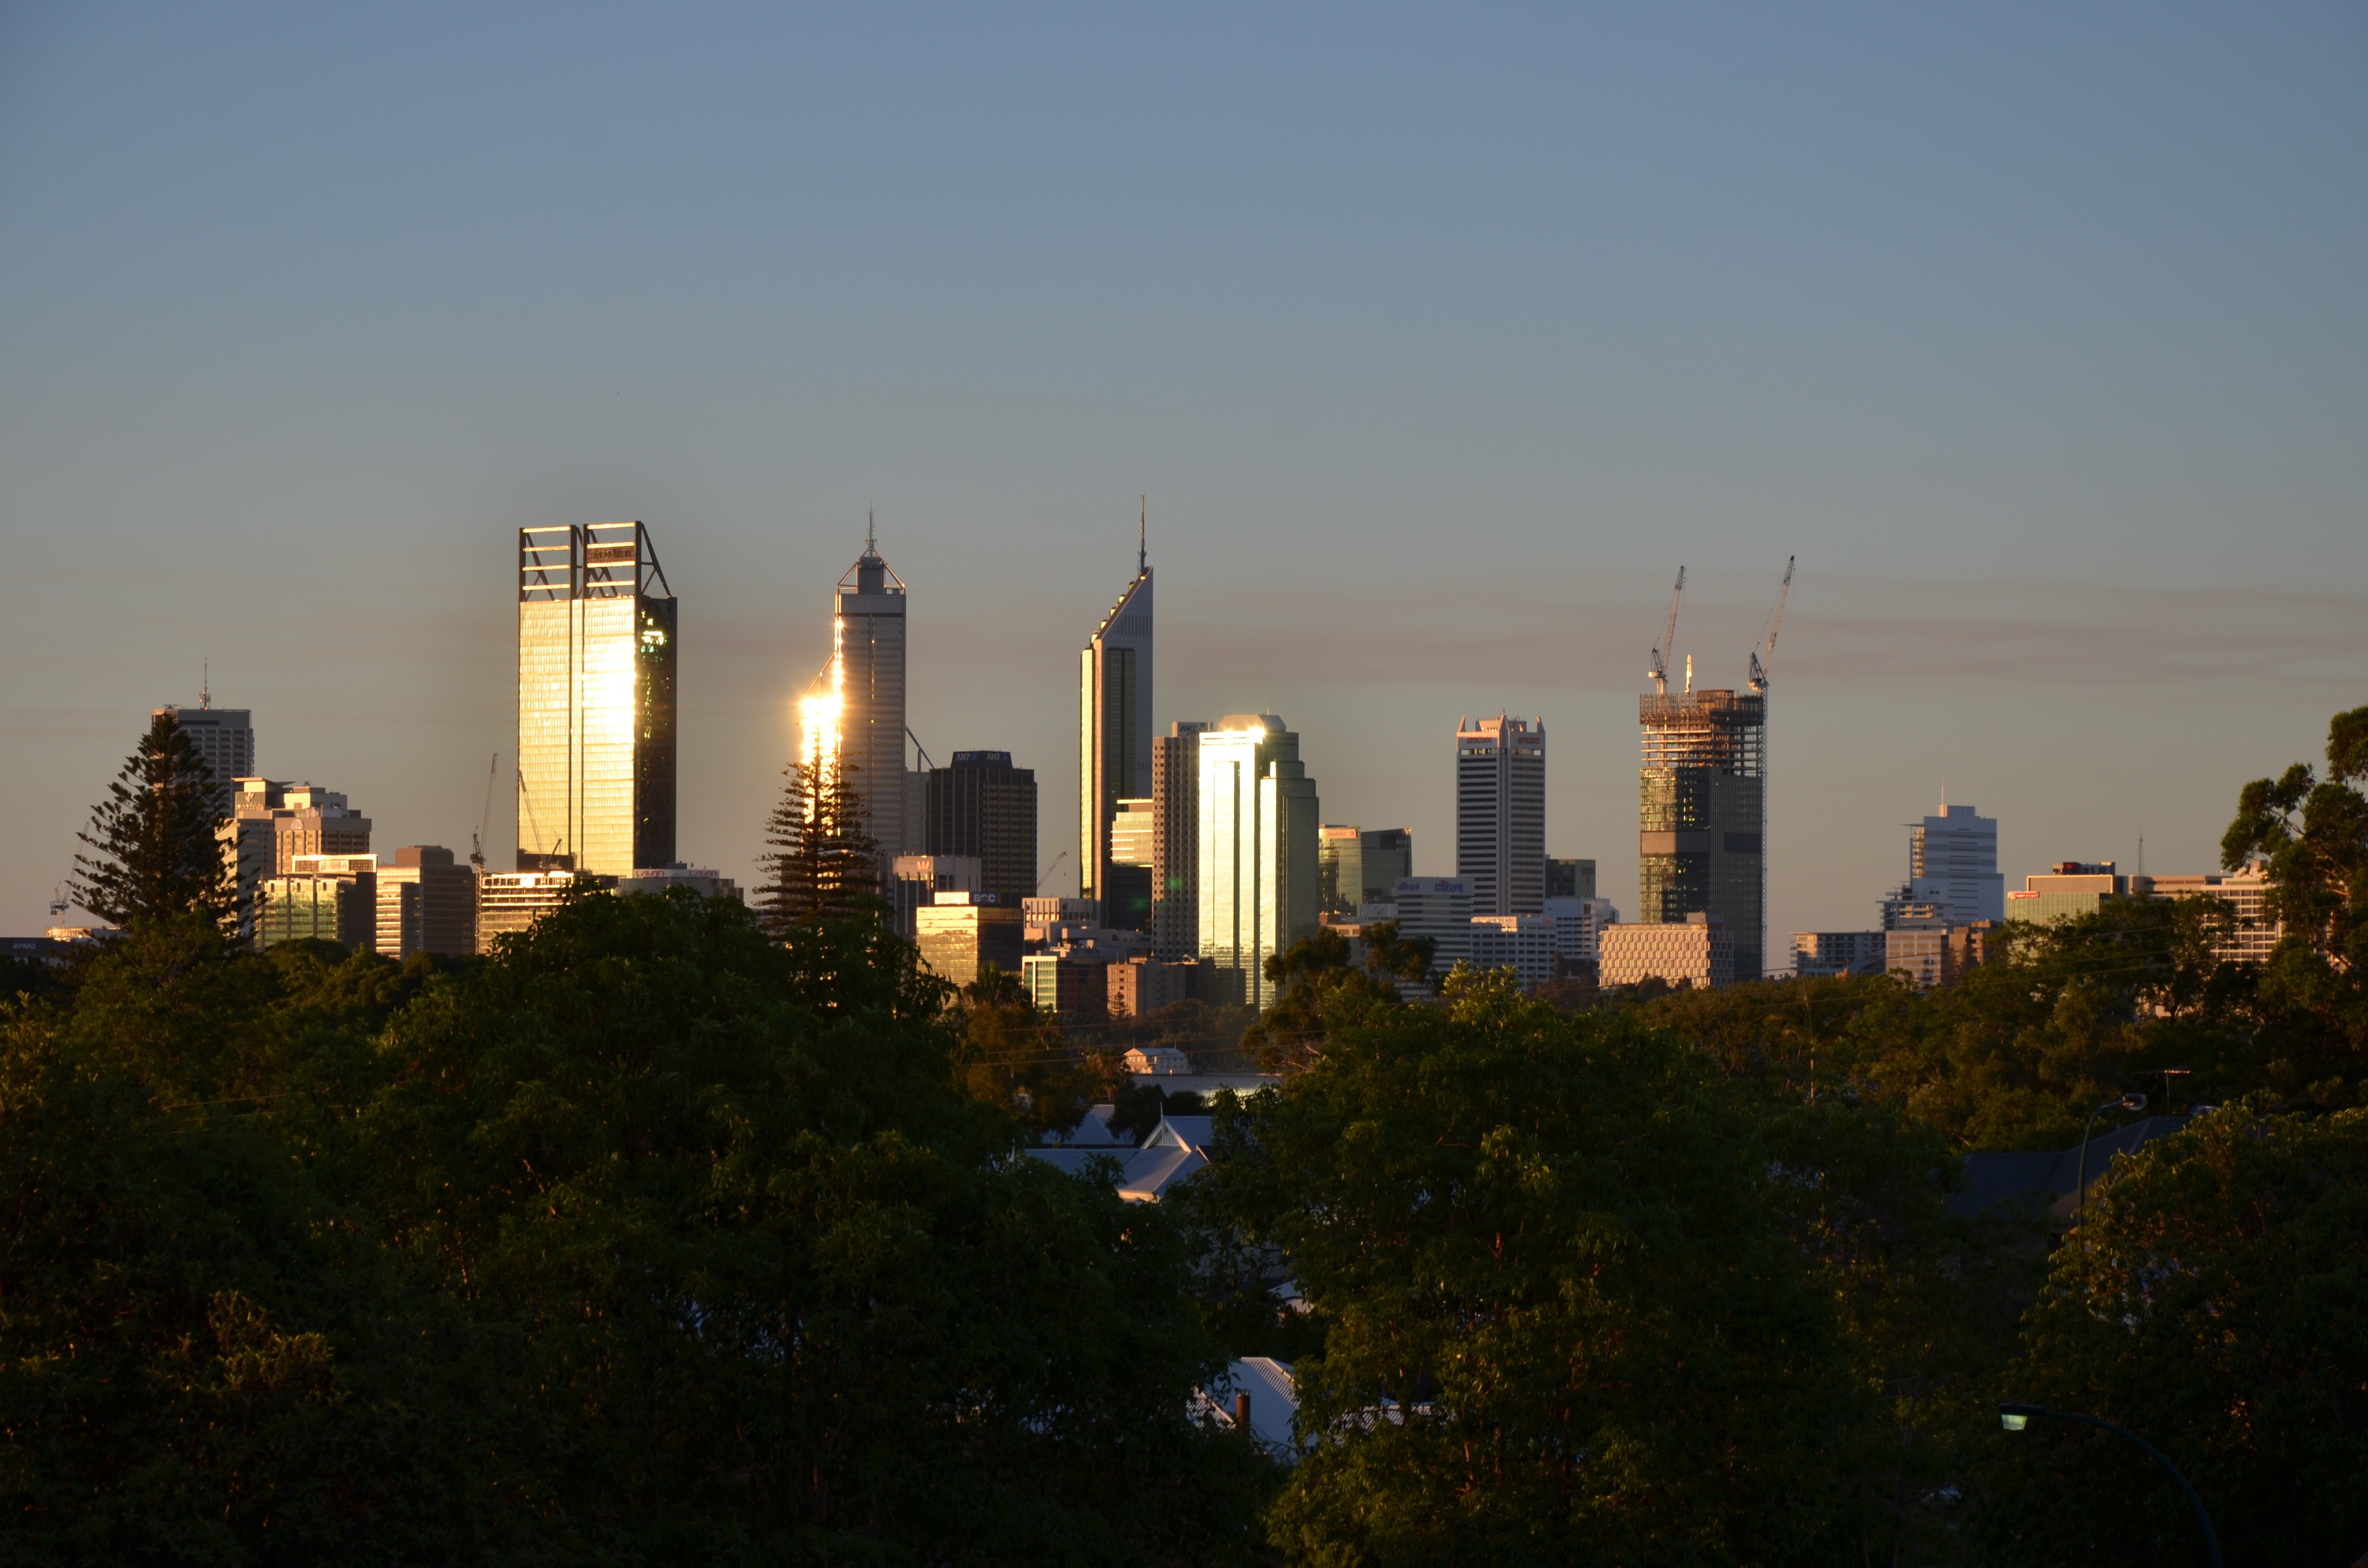
horizon, sunset, skyline, night, city, skyscraper, cityscape, downtown, dusk, evening, landmark, tower block, metropolis, urban area, perth, geographical feature, human settlement, atmosphere of earth, metropolitan area